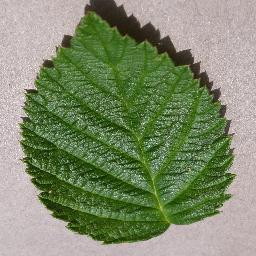
Label: Raspberry___healthy